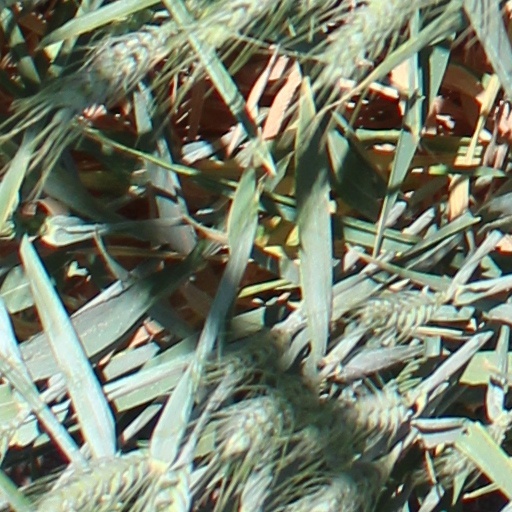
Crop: wheat